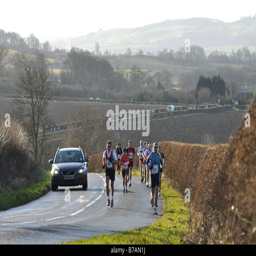
runners in a road race running up hill with car overtaking them